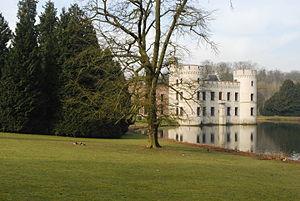
Vue du Jardin Botanique National de Meise.